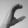
ASL letter: C